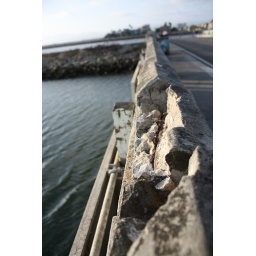
Sturdy bridge over the river